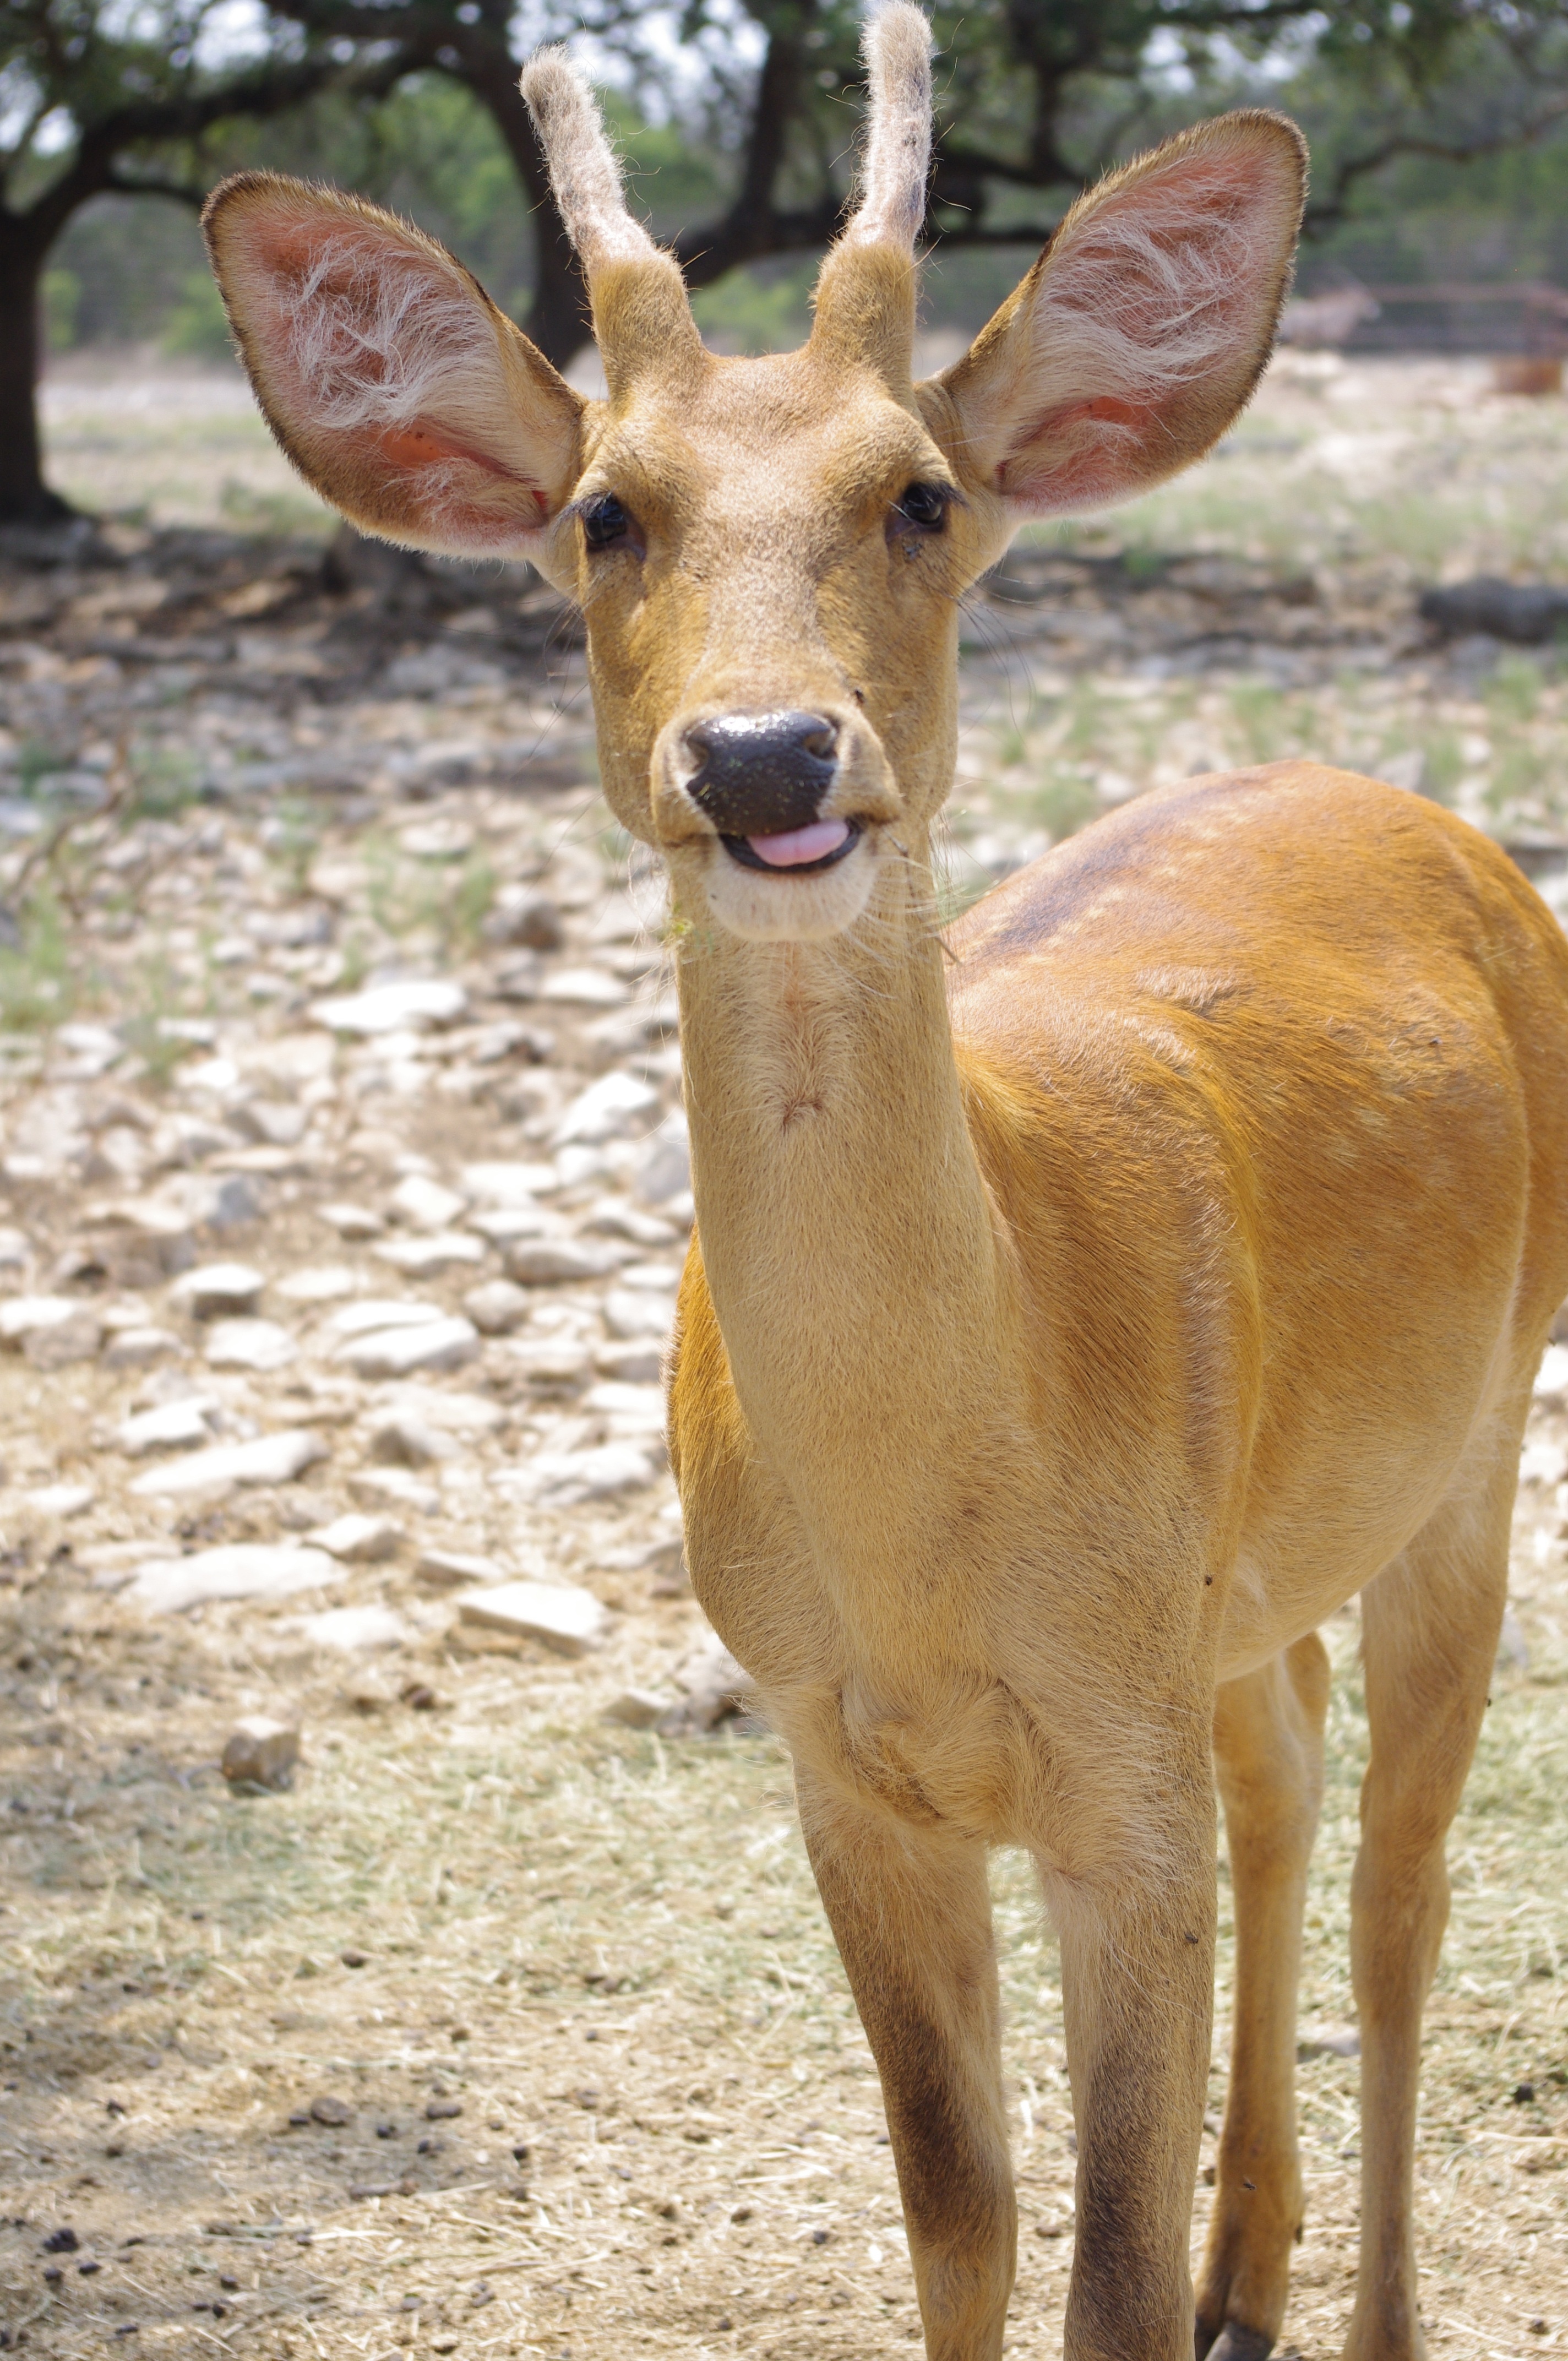
wildlife, deer, brown, mammal, fauna, antelope, antler, vertebrate, funny, impala, fallow deer, buck, white tailed deer